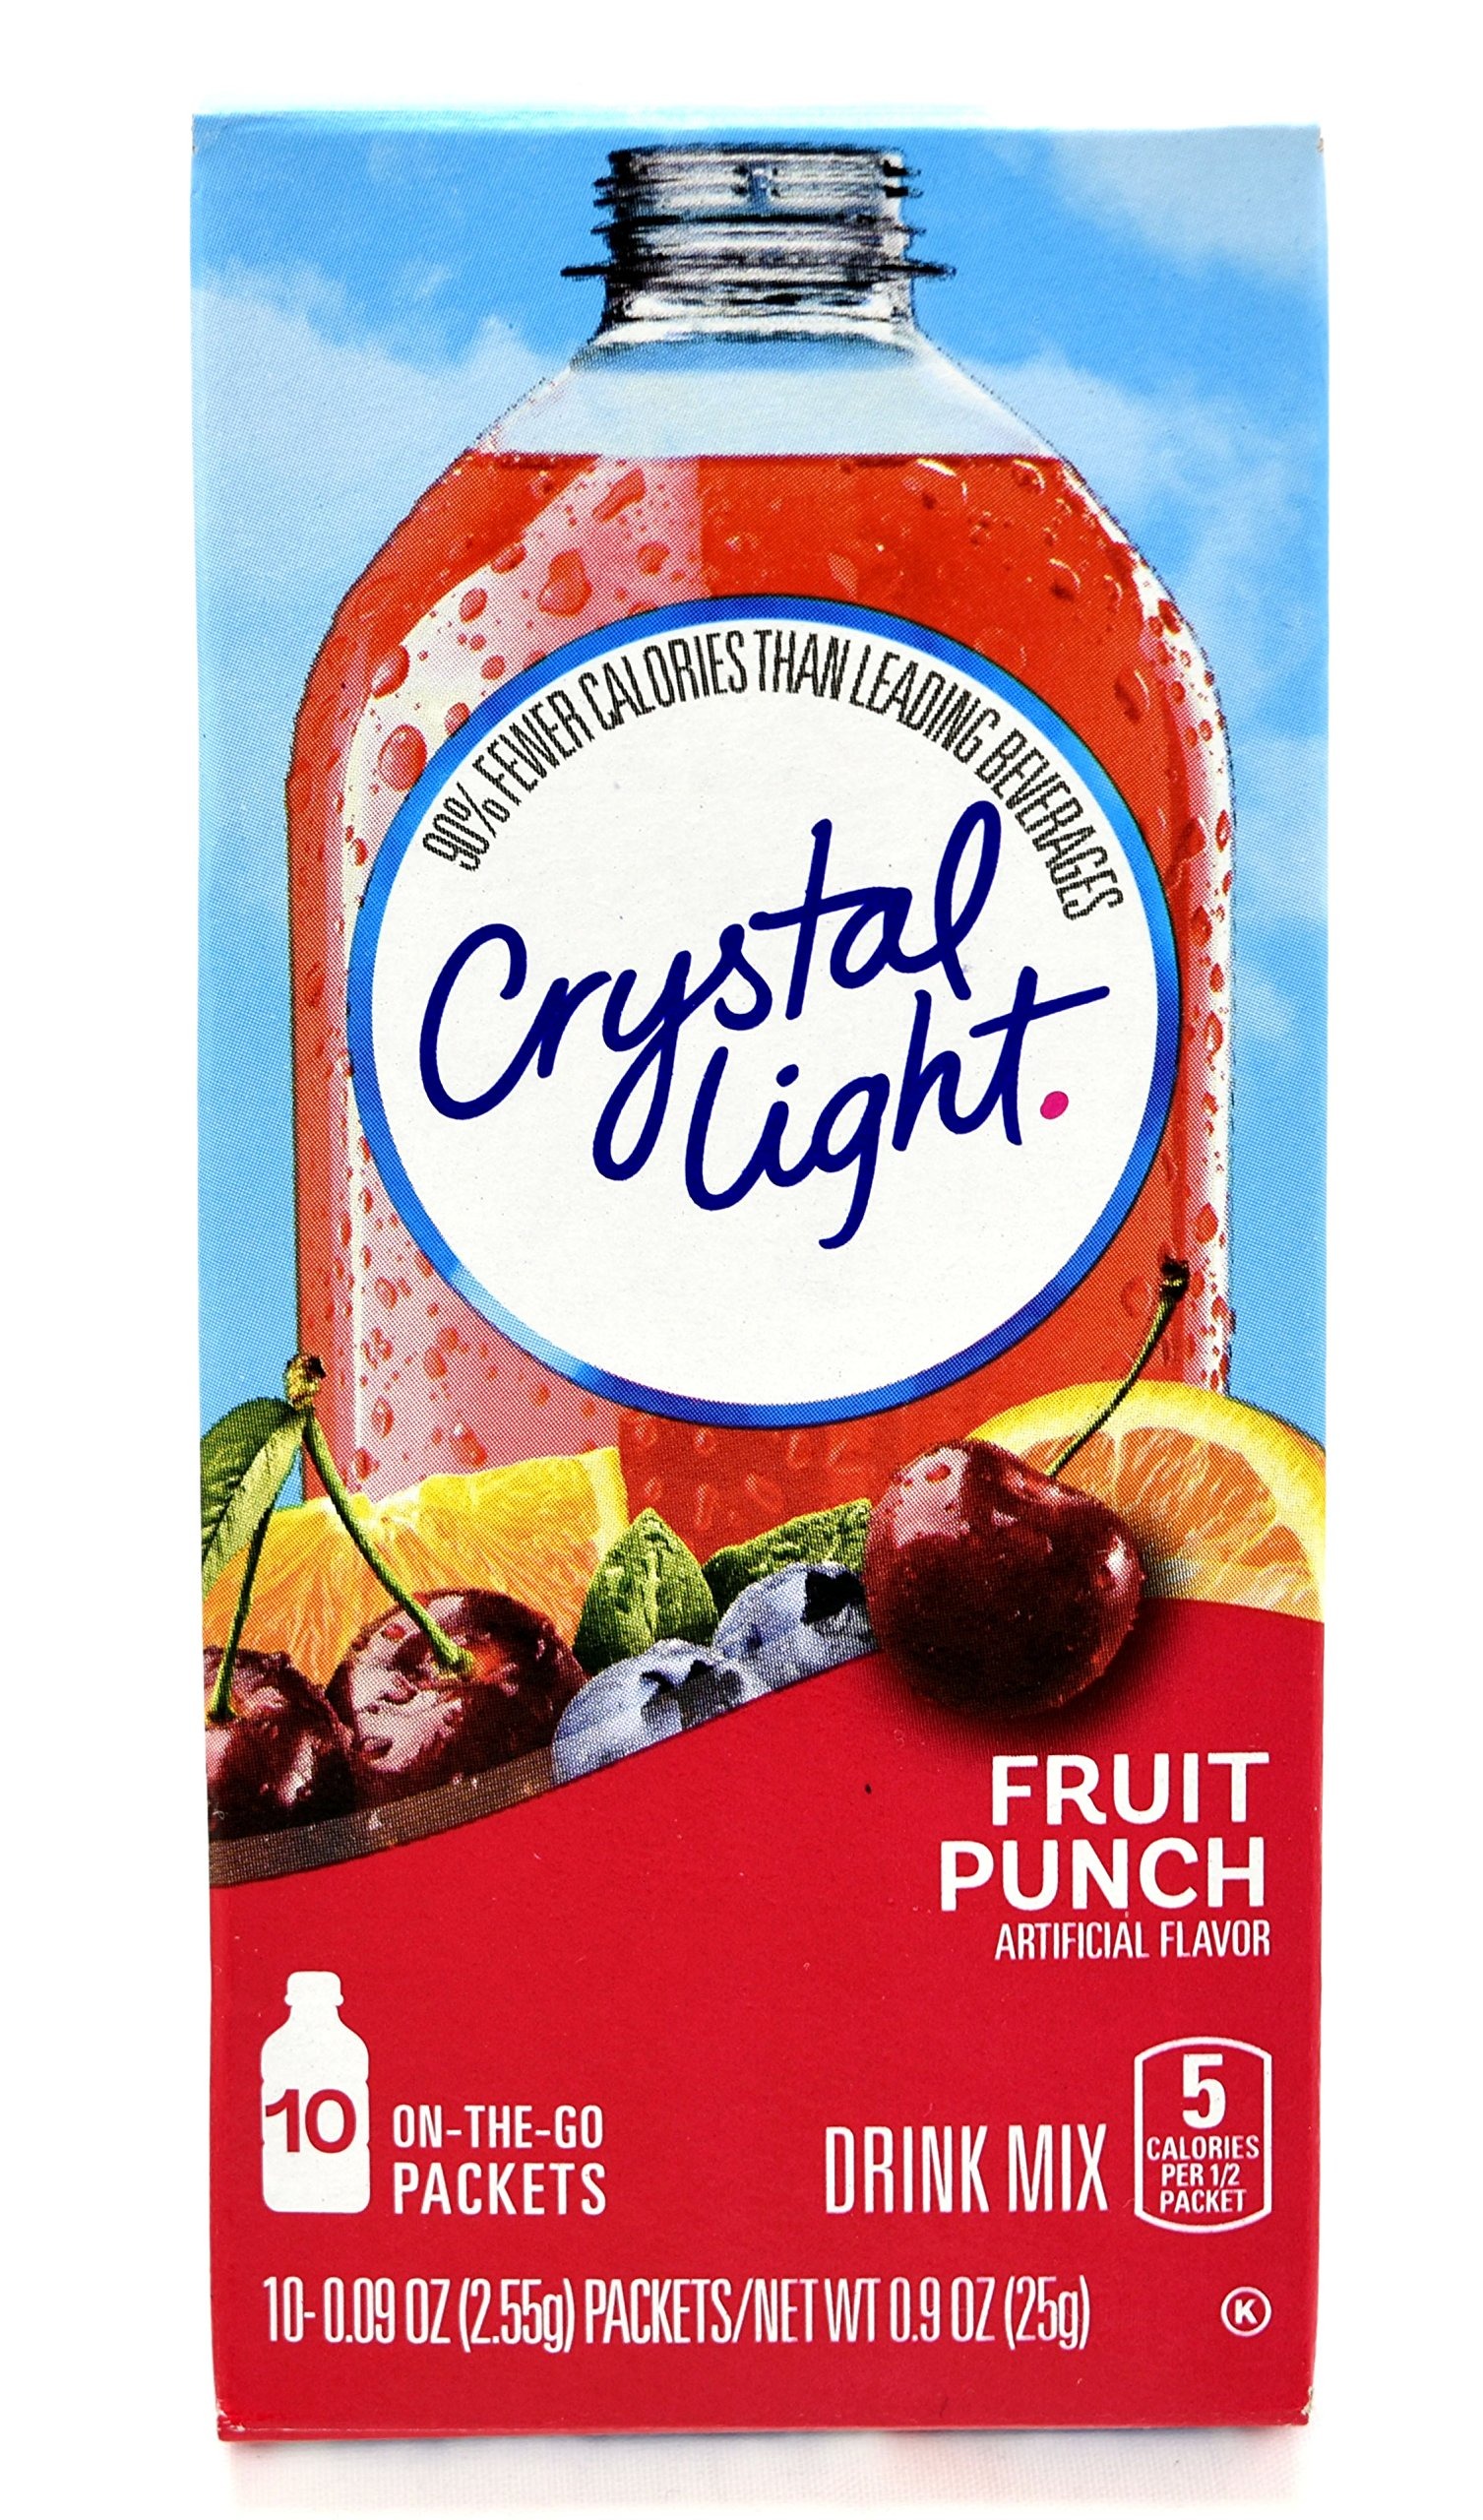
Item Name: Crystal Light On The Go Fruit Punch Drink Mix, 10-Count Boxes (Pack of 7)
Bullet Point 1: Each Crystal Light On The Go Box Contains 10 Individual Packets that You Mix with Up to 16.9 Fluid Ounces (500 ml) of Water
Bullet Point 2: Each Crystal Light On The Go 8 Ounce Serving Contains 5 Calories
Bullet Point 3: Crystal Light On The Go has 90% Fewer Calories than Leading Beverages
Bullet Point 4: Crystal Light Fruit Punch Contains No Caffeine and is Kosher
Bullet Point 5: Crystal Light Fruit Punch is Low in Sodium and Gluten Free
Product Description: Crystal Light On The Go turns the water you need into the water you will love. It transforms ordinary water with fabulous fruit flavors and tantalizing teas. Each sip is the perfect way to refresh, renew and satisfy your thirst for something different.
Value: 7.0
Unit: count

Price: 30.94